Mon people

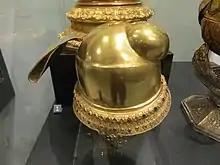
Ceremonial helmet of Queen regnant Shin Sawbu, now at the V&A Museum, London

The Mon language is part of the Monic group of the Austroasiatic languages (also known as Mon–Khmer language family), closely related to the Nyah Kur language and more distantly related to Khmer and Vietnamese. The writing system is based on Indic scripts. The Mon language is one of the earliest documented vernacular languages of Mainland Southeast Asia.